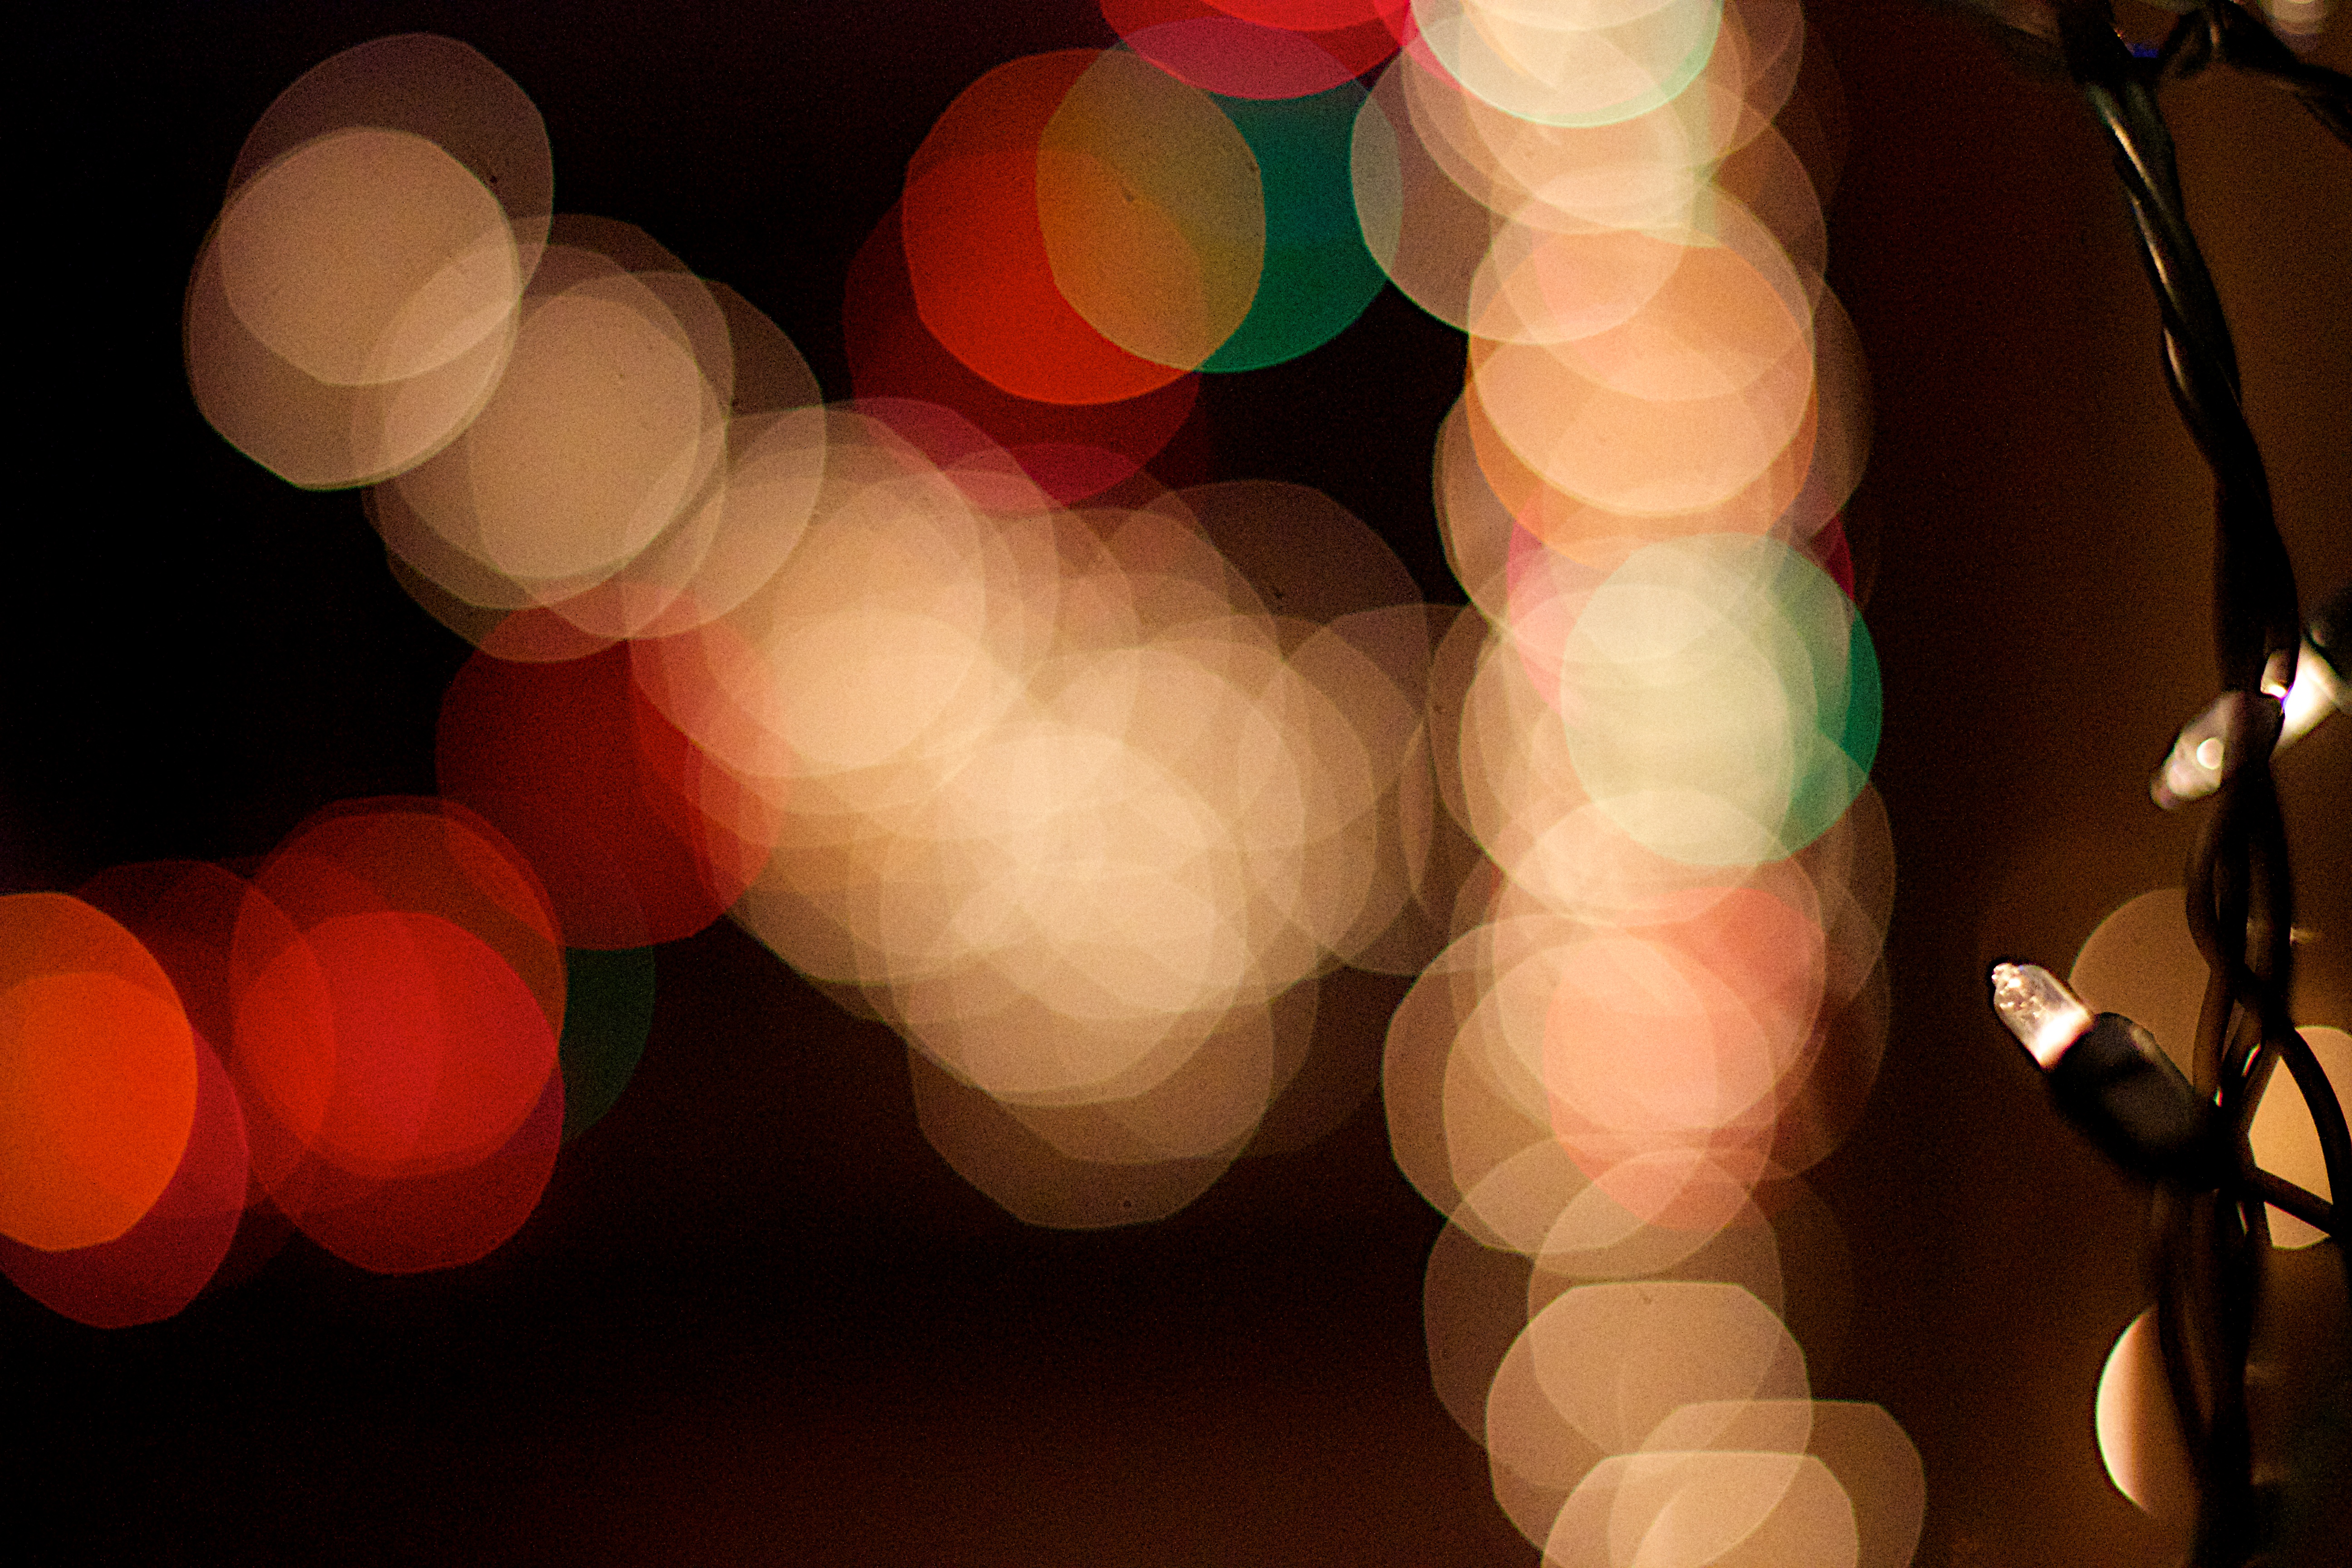
light, bokeh, balloon, red, color, lighting, circle, shape